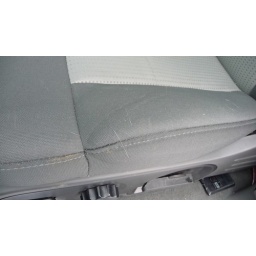
truck has a broken window so animals crawled in and made a home while it was parked in the tow yard